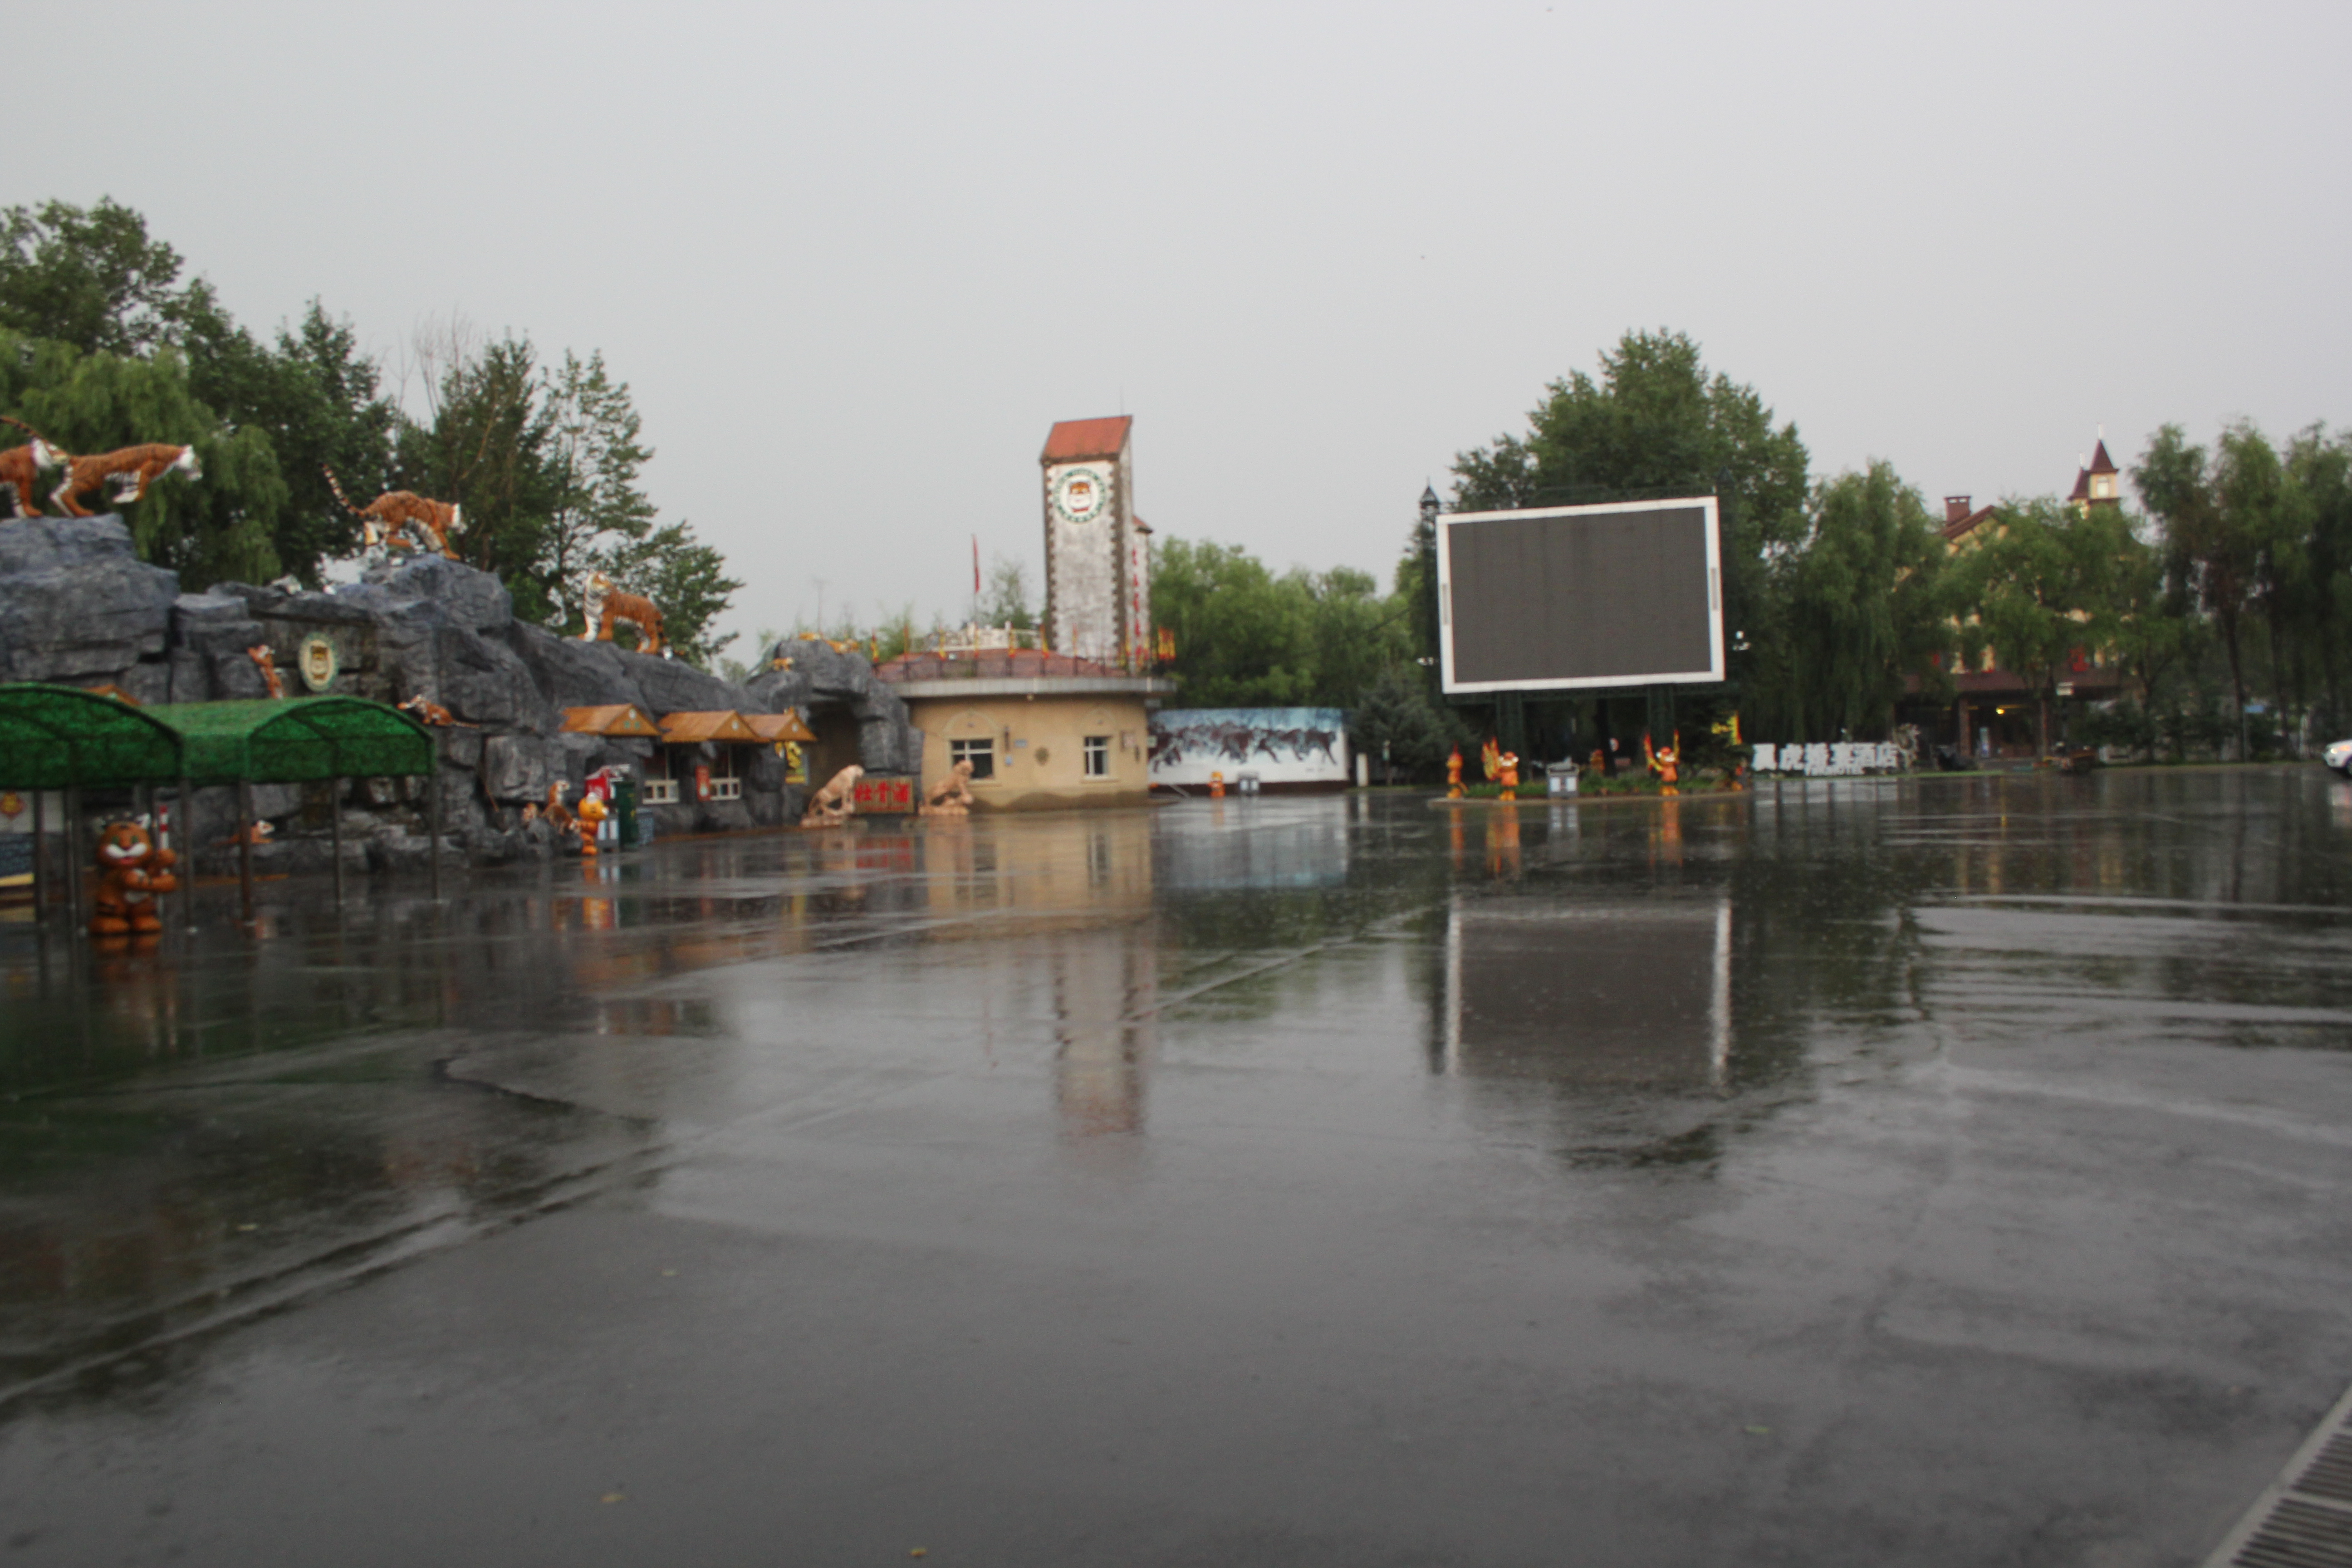
tourism, adventure, Beautiful Places, Pretty Places, environment, Interesting Places, harbin, museums, architecture, art, nature, museum, history, ancient history, china, asia, imperial palace, dynasty, beijing, planning, exhibition, sculpture, map, house, water, atmospheric phenomenon, flood, water resources, river, rain, tree, event, geological phenomenon, bank